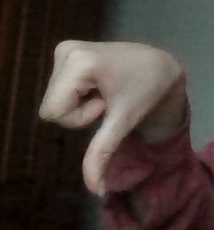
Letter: waw